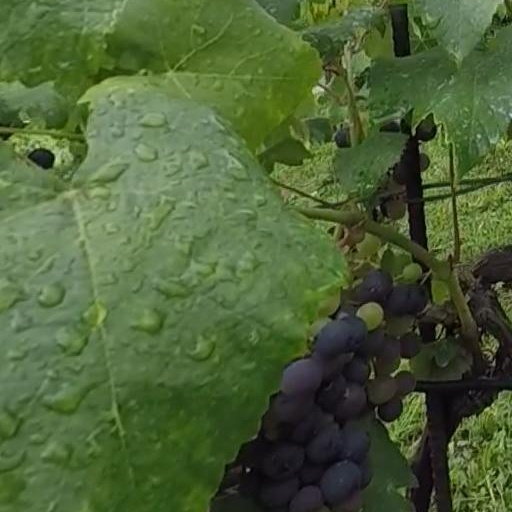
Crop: grape